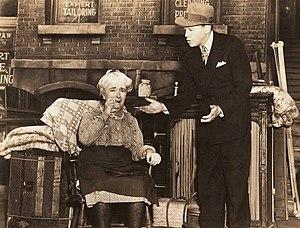
The Meanest Man in the World est un film américain réalisé par Sidney Lanfield et sorti en 1943.
Margaret Seddon est une actrice américaine, née Marguerite Hungerford Whiteley Sloan le 18 novembre 1872 à Washington, morte le 17 avril 1968 à Philadelphie.